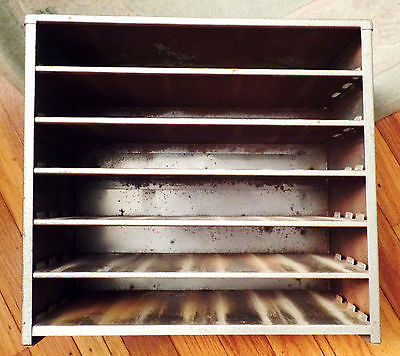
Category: cabinet